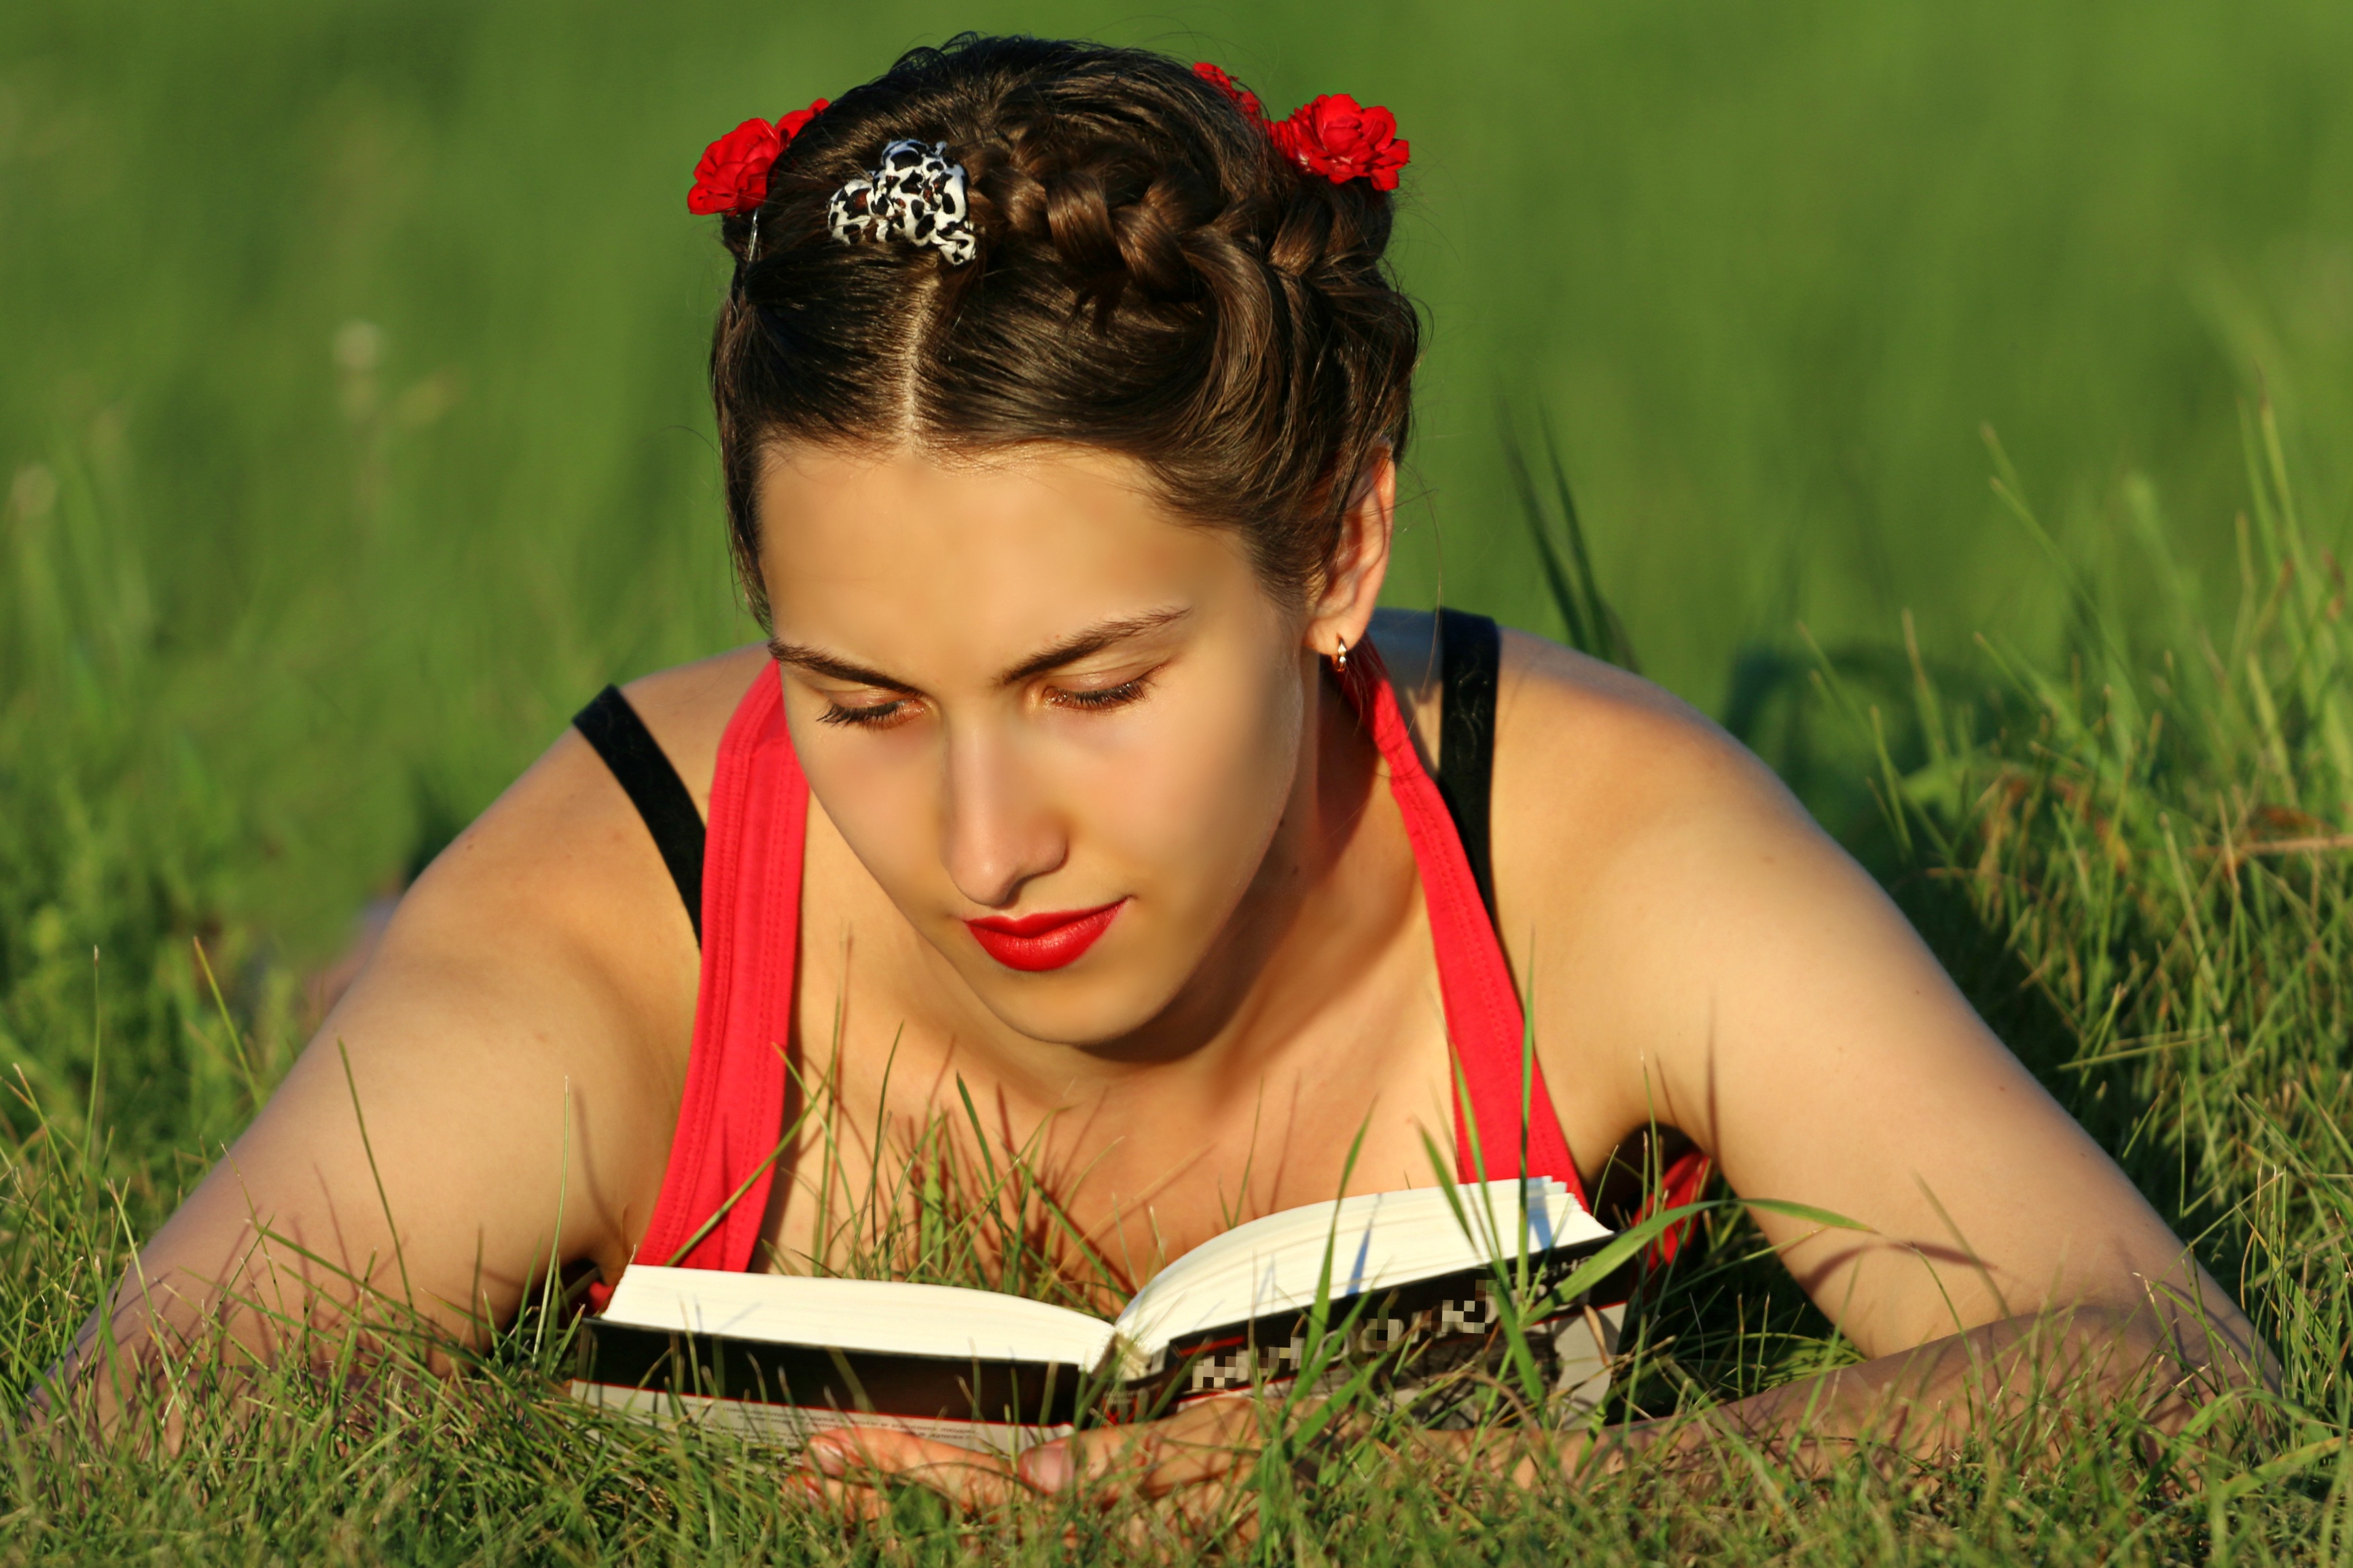
grass, book, person, girl, woman, hair, photography, flower, reading, vacation, reader, model, red, student, clothing, lady, hairstyle, makeup, education, eye, skin, beauty, learn, posture, development, lie, knowledge, abdomen, photo shoot, portrait photography